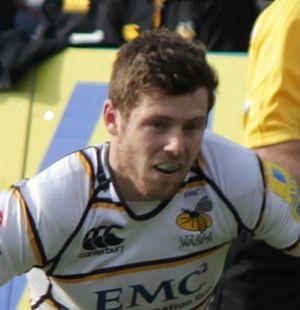
Elliot Fitzgerald Daly, né le 8 octobre 1992 à Croydon, est un joueur anglais de rugby à XV évoluant au poste de centre, d'arrière ou d'ailier. Il joue avec les Saracens depuis 2019 et en équipe d'Angleterre depuis 2016.